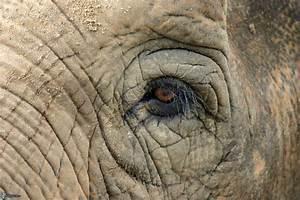
elephant